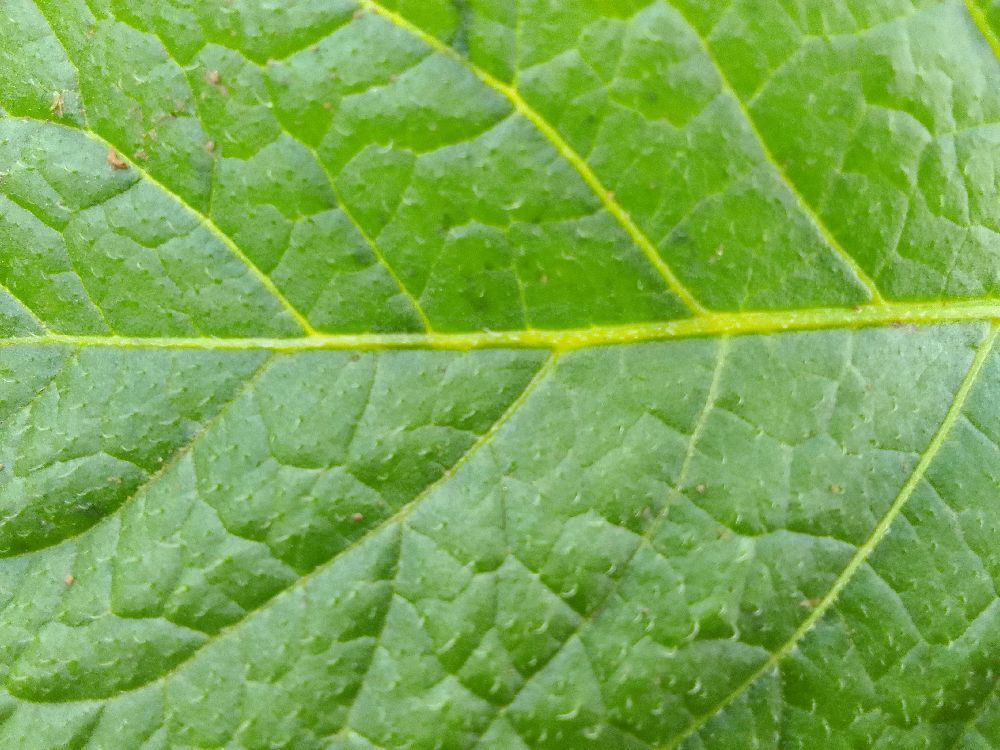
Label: Healthy